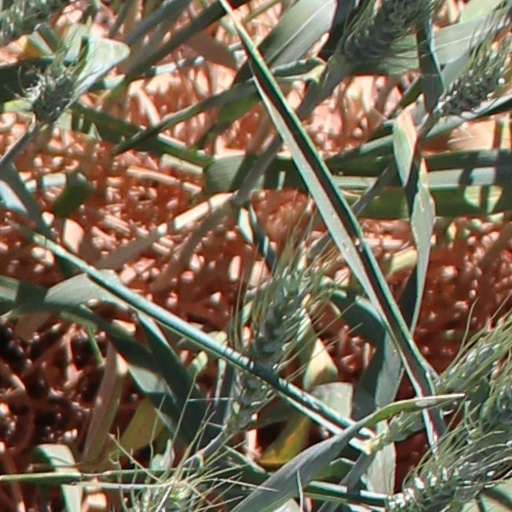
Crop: wheat